Mancus

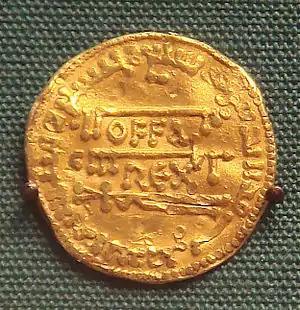
A mancus, or gold dinar, of the English king Offa of Mercia (757–796), a copy of the dinars of the Abbasid Caliphate (774). It combines the Latin legend OFFA REX with Arabic legends. The date of A.H. 157 (773–774 AD) is readable. British Museum.

After its first appearance in the 770s, use of the term "mancus" quickly spread across northern and central Italy, and leapfrogged over Gaul to reach England by the 780s. A letter written in 798 to King Coenwulf of the Mercians by Pope Leo III mentions a promise made in 786 by King Offa to send 365 mancuses to Rome every year. Use of the term "mancus" was at a peak between the 9th and 11th centuries, and was only restricted to very specific locations and contexts thereafter.